Robert Cobb Kennedy

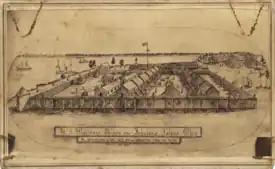
Kennedy was one of a very small number of people to escape from Johnson's Island Prison

When the war began, Kennedy entered Confederate service, joining the First Louisiana Regulars as a lieutenant. He fought at the Battle of Shiloh, receiving a wound that left him with a permanent limp. His abortive term at West Point proved useful to him, as he was able to use a connection to former classmate General Joseph Wheeler to get a position as an assistant. He was captured while carrying dispatches, imprisoned at Johnson's Island, and later escaped using a homemade ladder and skiff. After his escape, he headed to Canada rather than back South; it was there that he was recruited by Confederate spymaster Jacob Thompson, the head of the Confederate Secret Service.